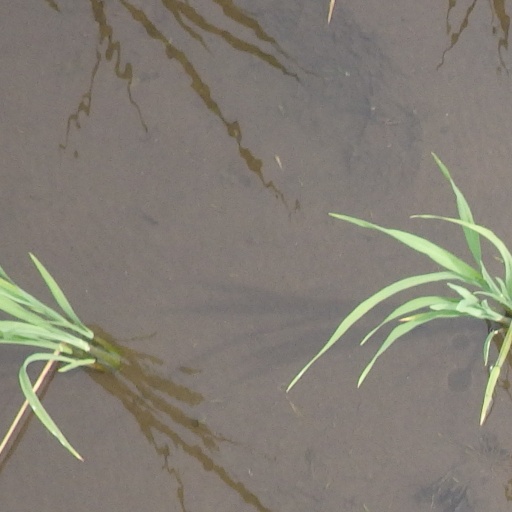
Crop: rice